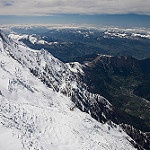
Scene: Outdoor